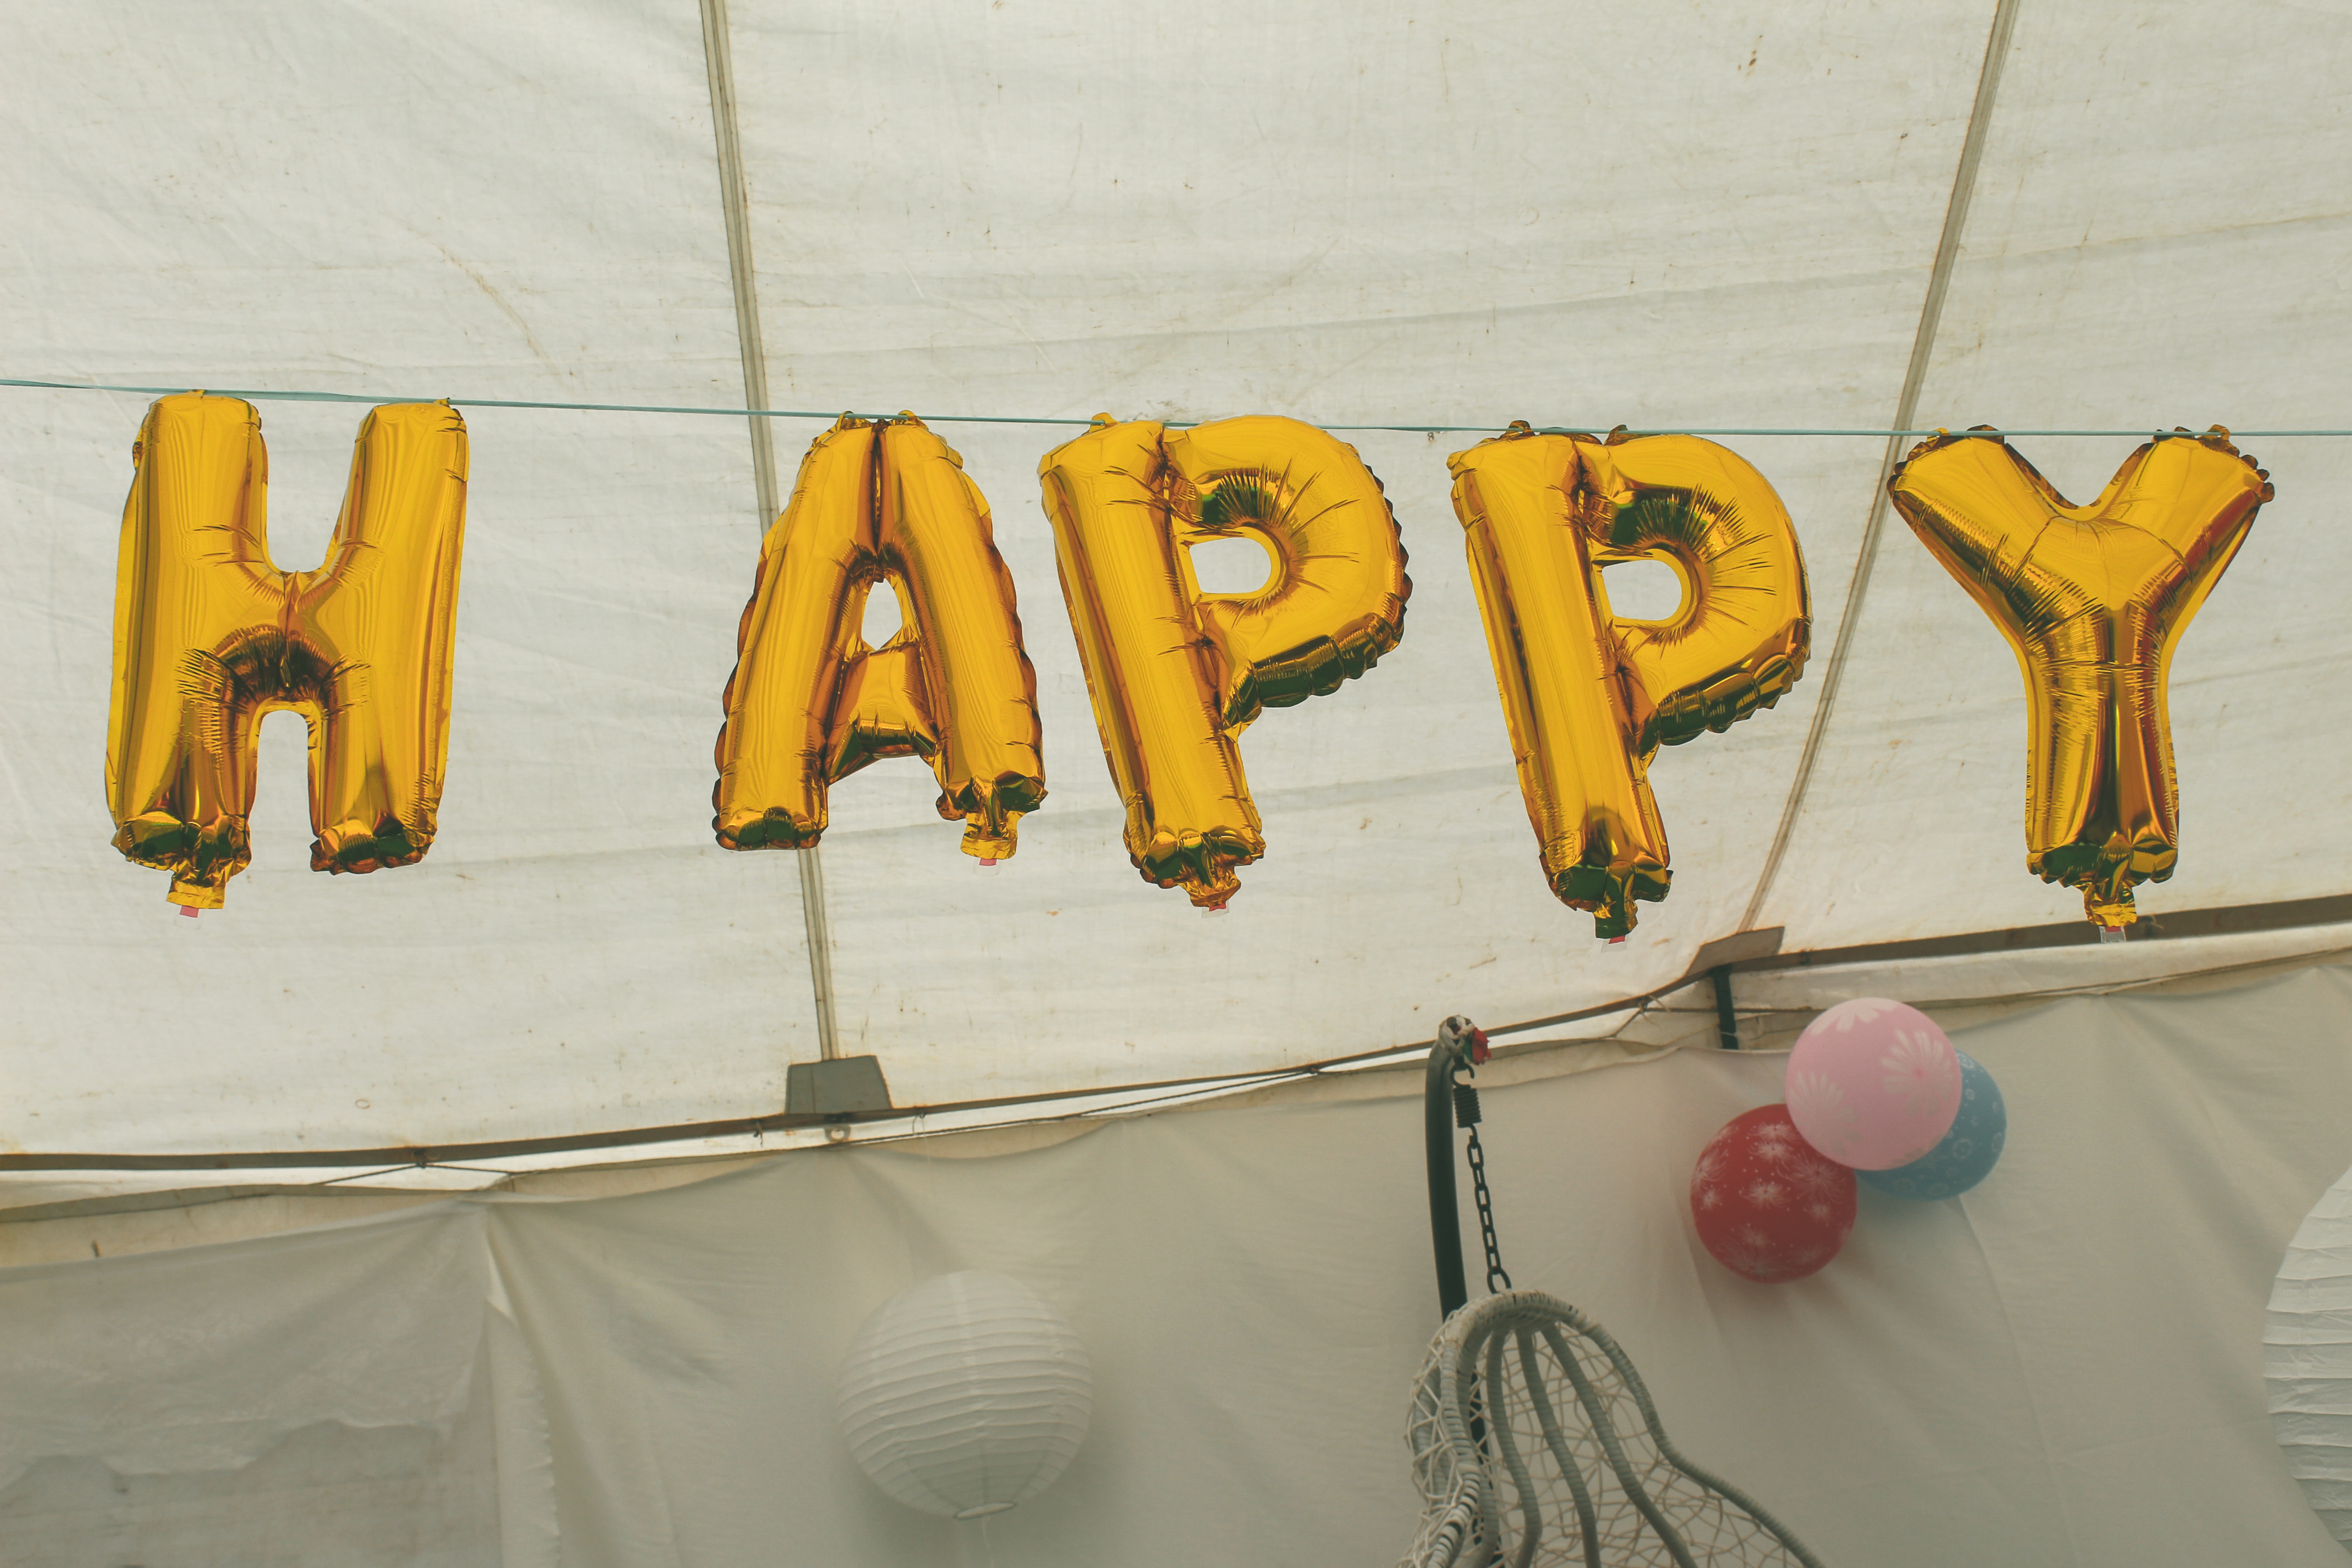
yellow, text, font, material